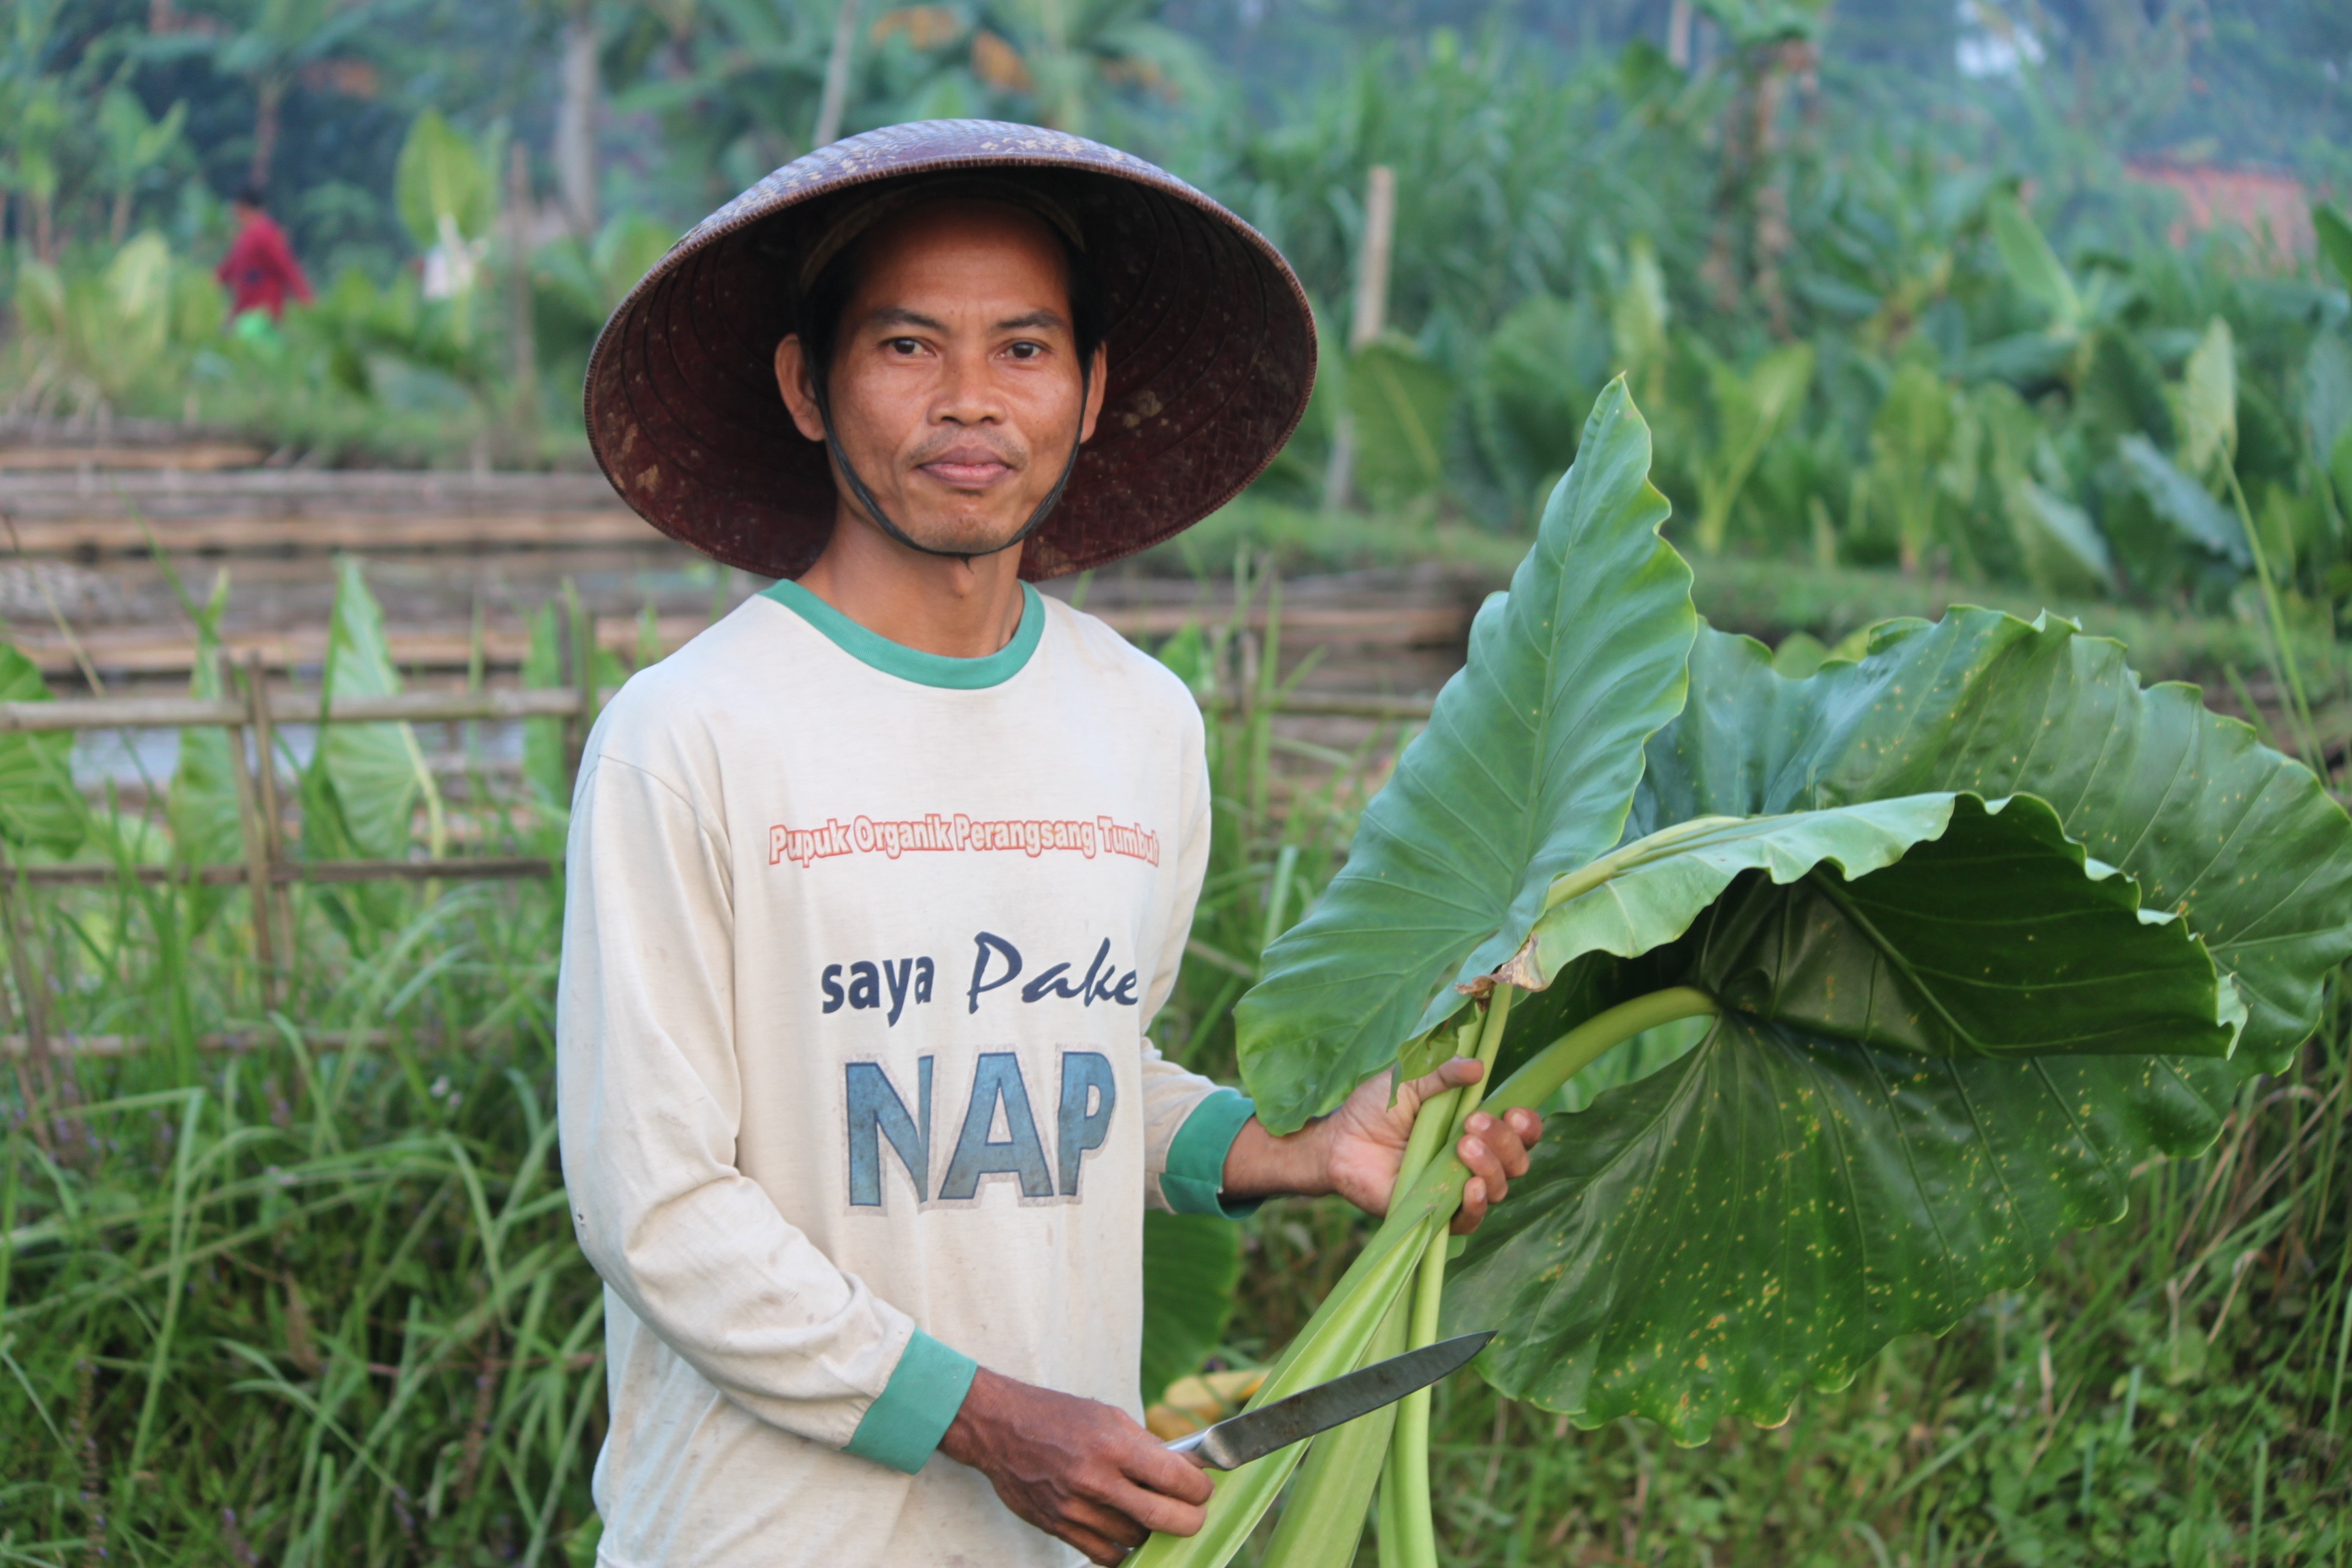
nature, person, plant, field, farm, flower, rural, green, crop, child, agriculture, farmer, indonesian, banyumas